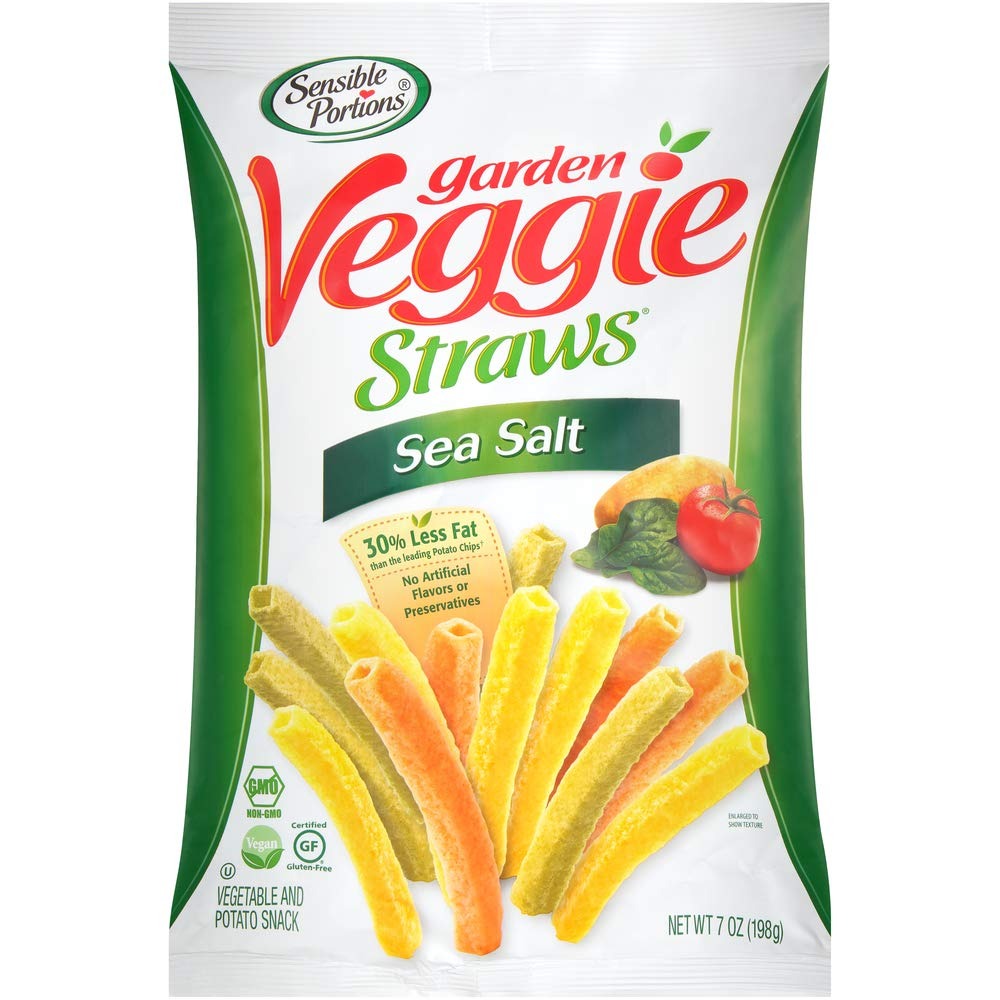
Item Name: Sensible Portions Garden Veggie Straws, Sea Salt, 7 Oz (Pack of 5)
Value: 5.0
Unit: Count

Price: 4.39